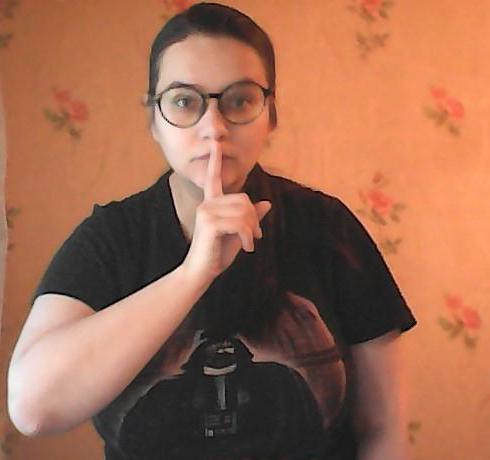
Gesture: mute